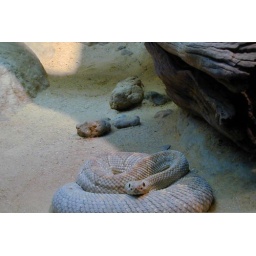
I like this pic. The snake is behind glass in the reptile house in the Adelaide Zoo.